Printed circuit board manufacturing

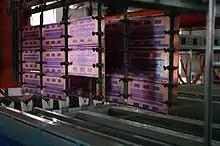
PCBs in process of having copper pattern plated (note the blue dry film resist)

Printed circuit board manufacturing is the process of manufacturing bare printed circuit boards (PCBs) and populating them with electronic components. It includes all the processes to produce the full assembly of a board into a functional circuit board.